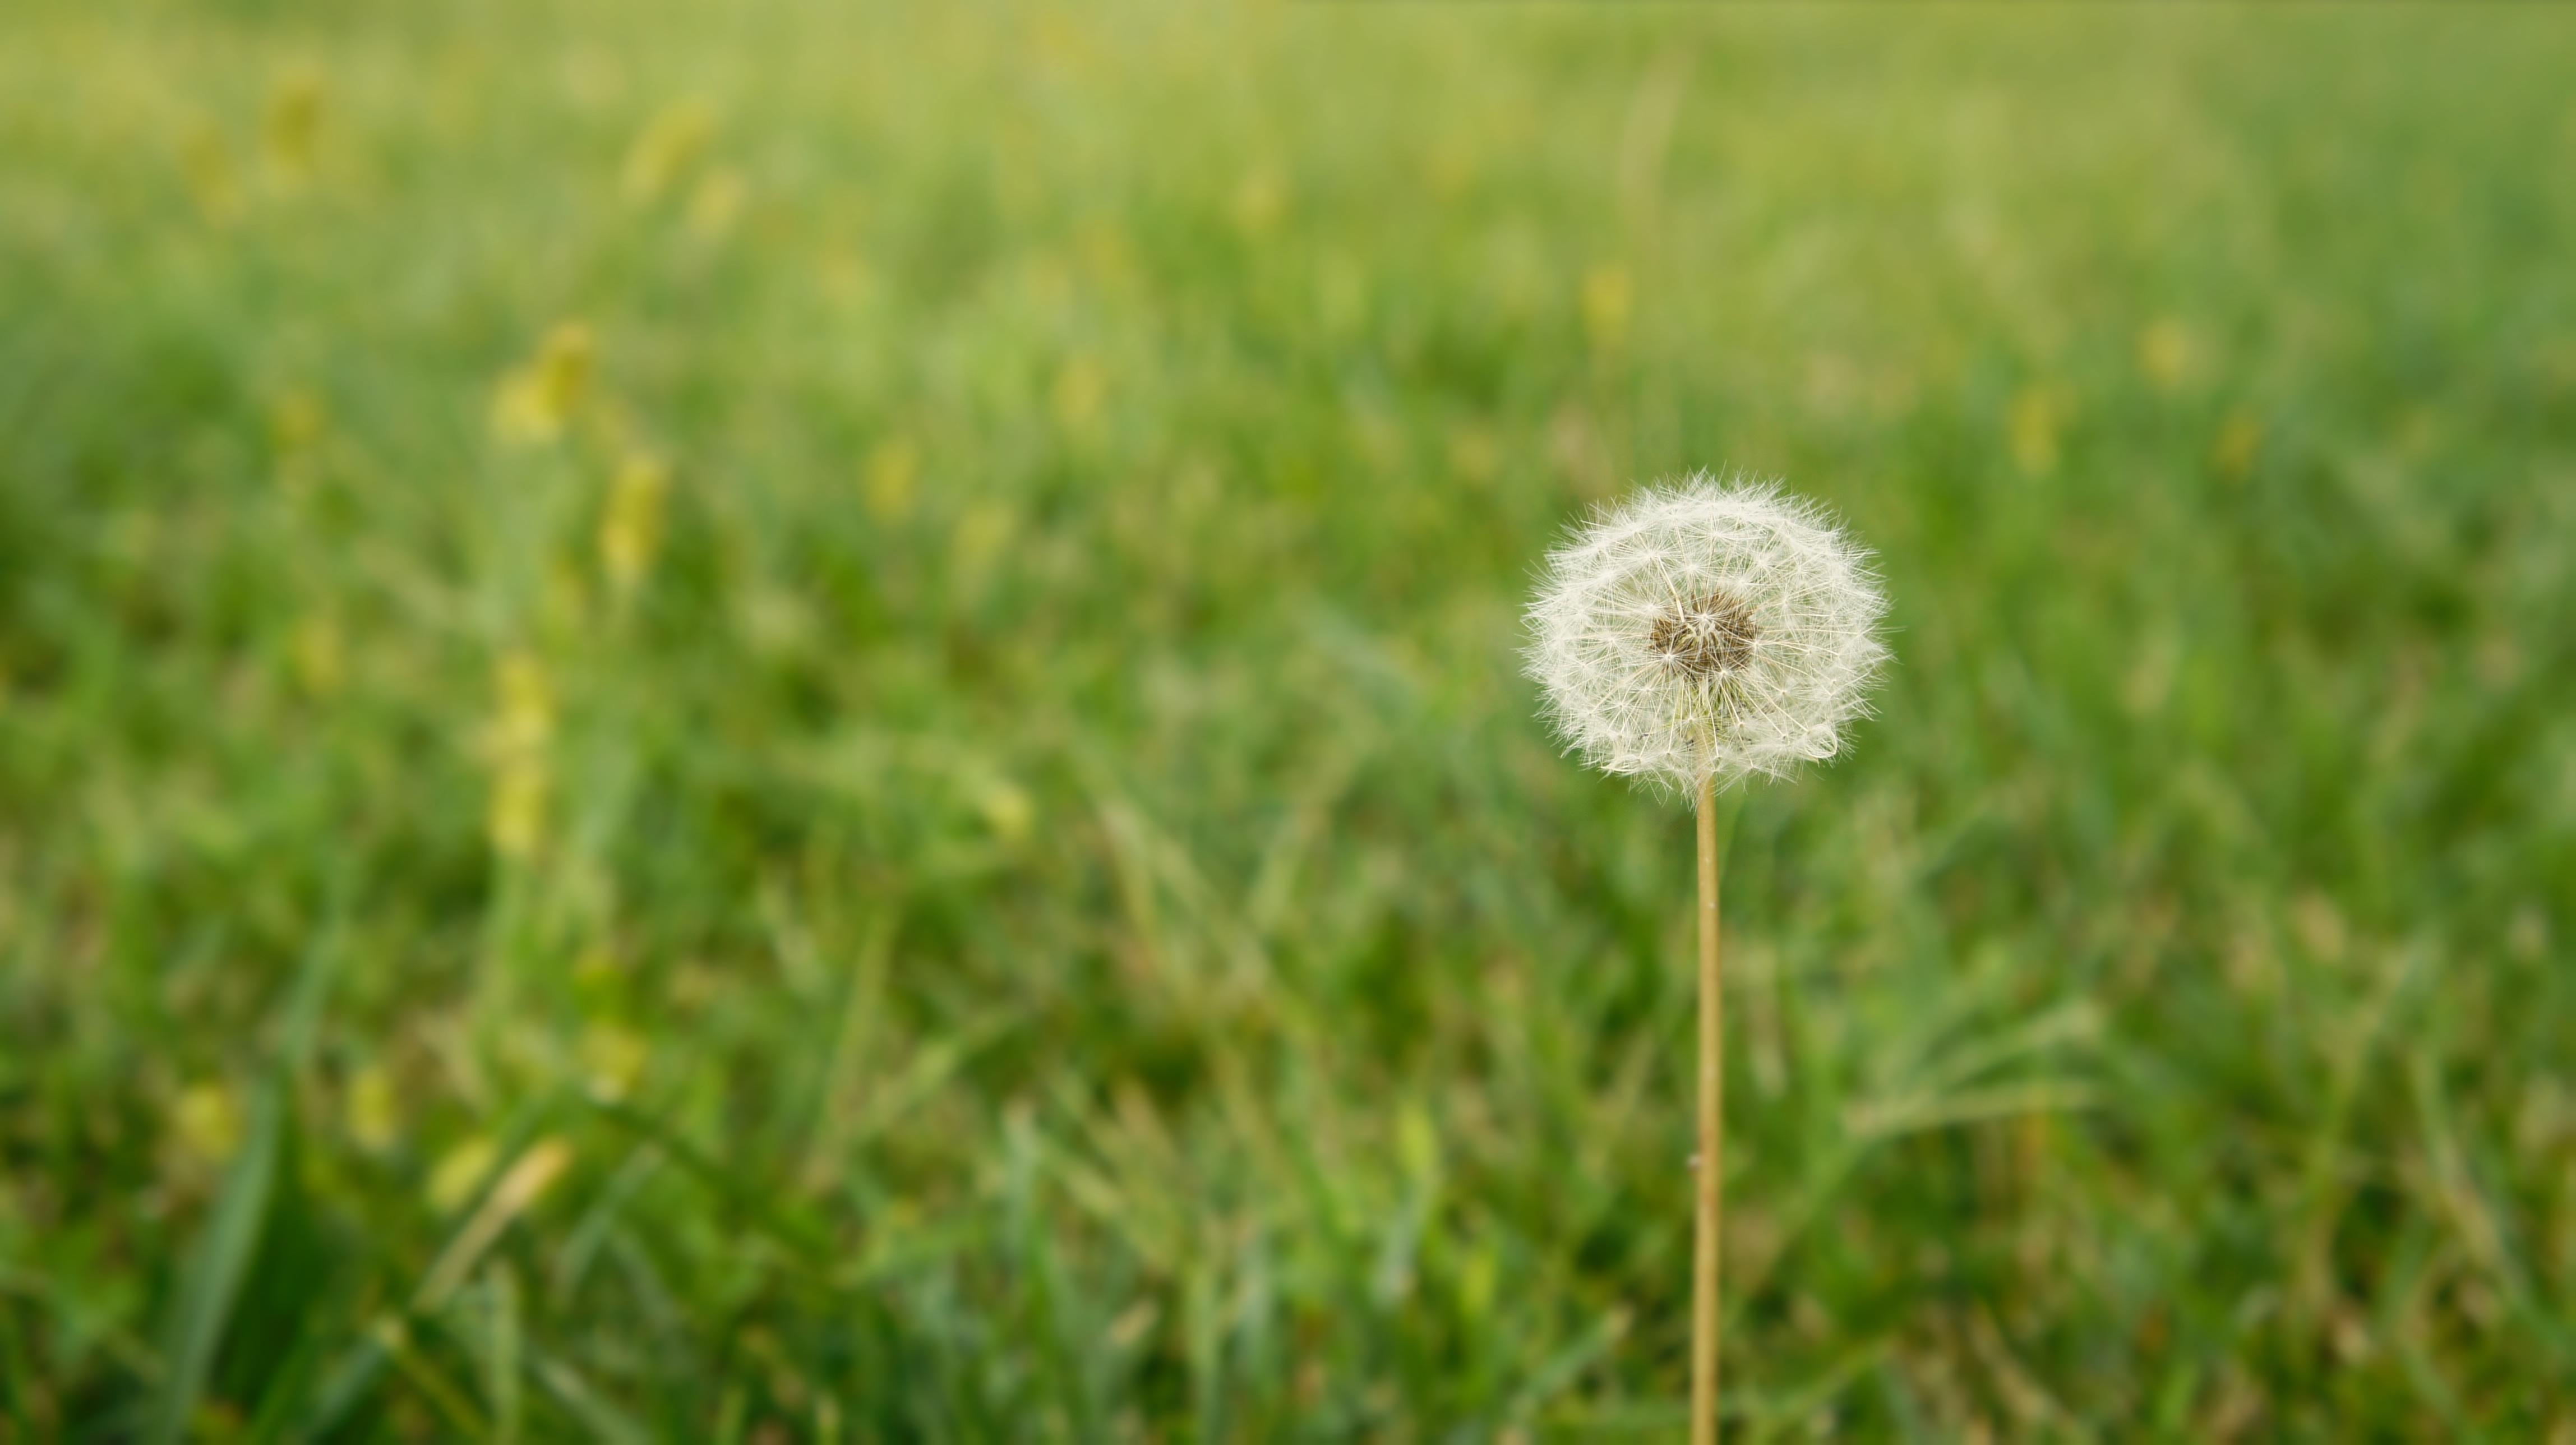
nature, grass, plant, field, lawn, meadow, dandelion, prairie, sunlight, leaf, flower, green, pasture, soil, flora, wildflower, close up, grassland, habitat, macro photography, steppe, flowering plant, daisy family, natural environment, grass family, plant stem, land plant